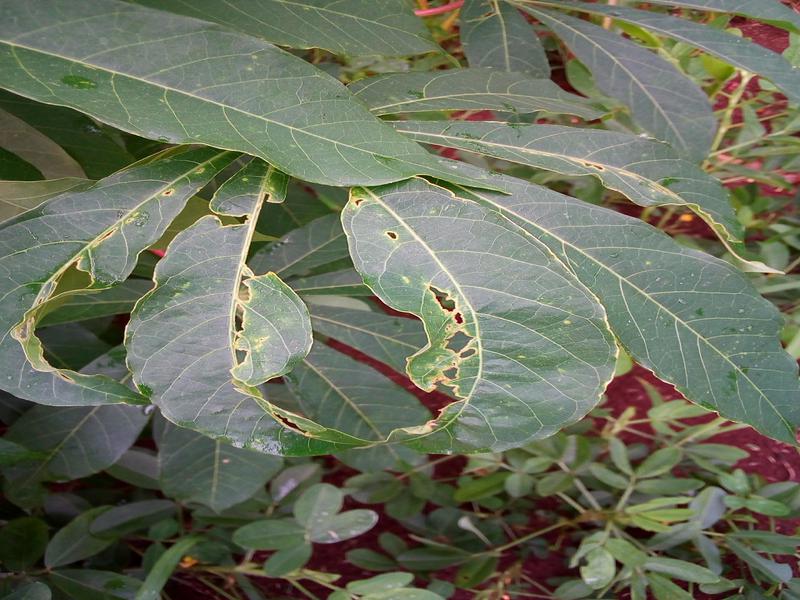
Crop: cassava
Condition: healthy